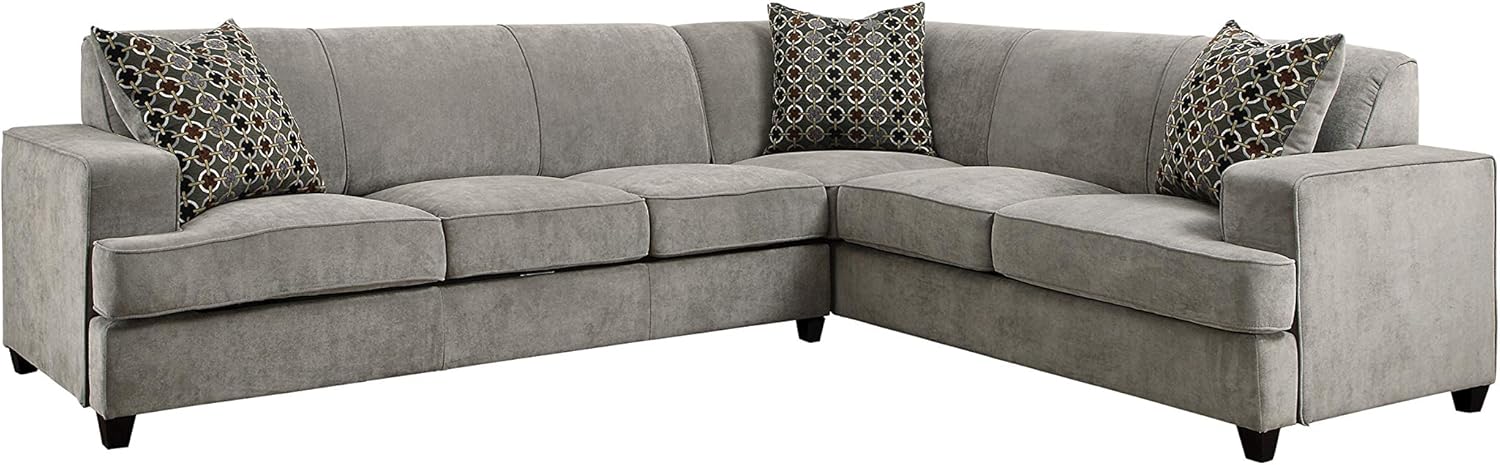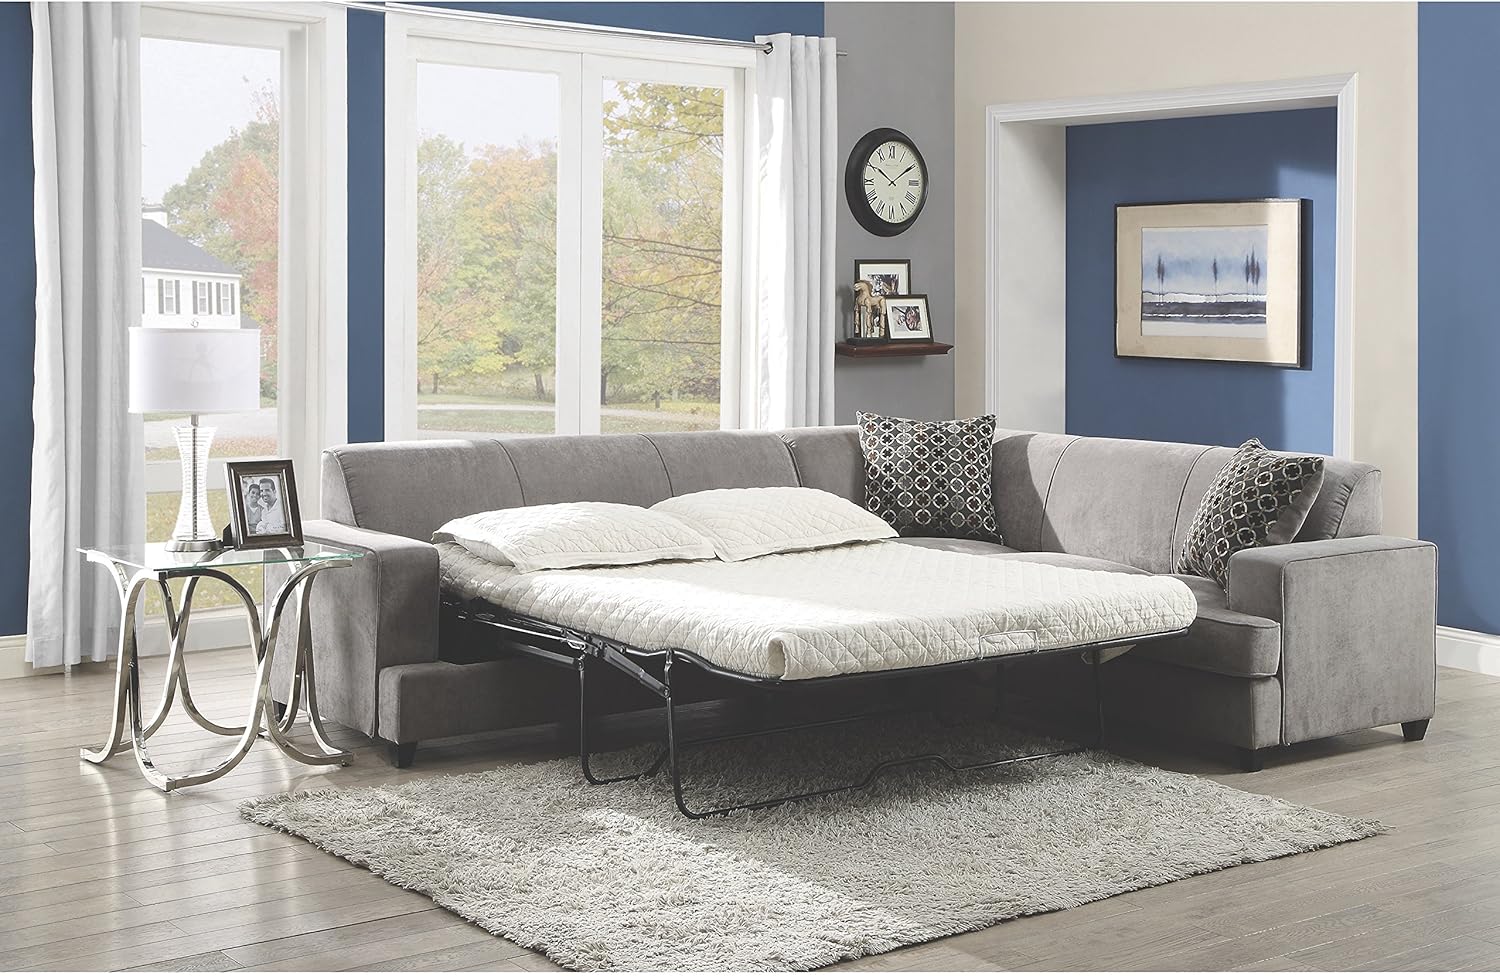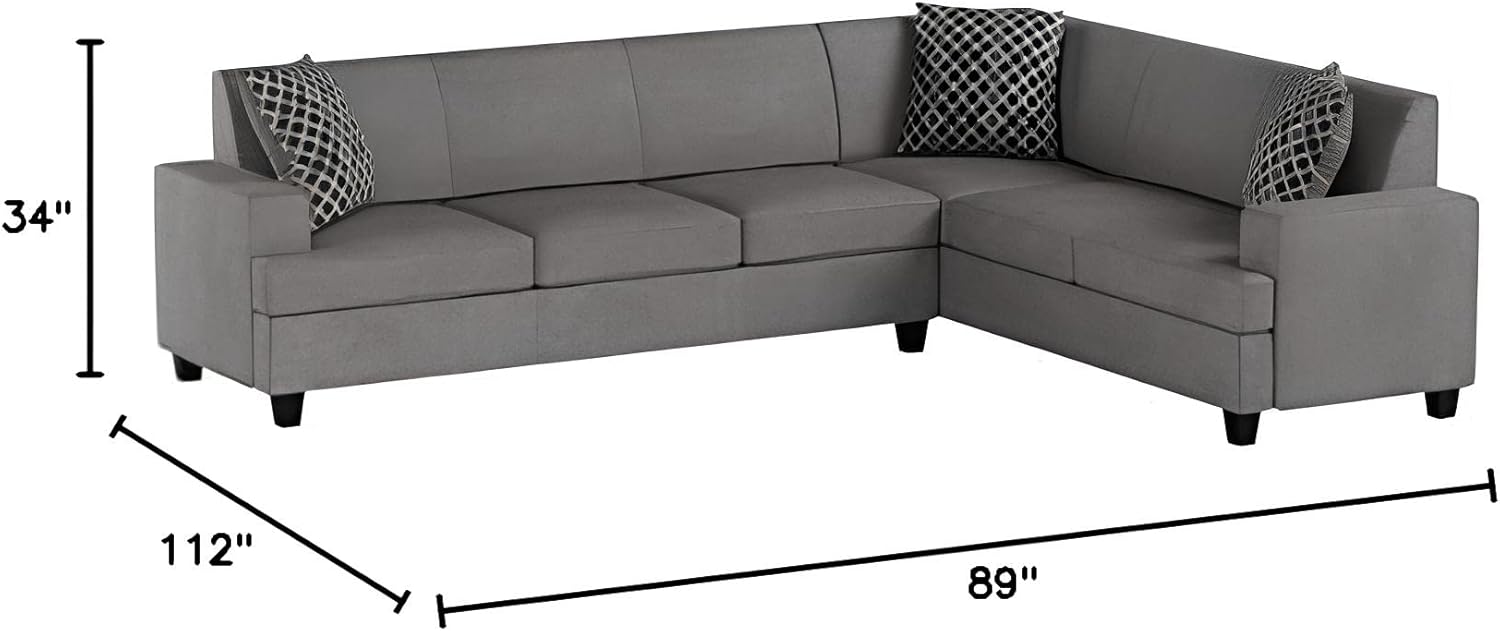
Coaster Home Furnishings Tess Sectional Sofa for Corners Grey, CO-500727
Category: Amazon Home
Contemporary function with transitional flavor describes this stellar sectional sleeper. A soft, lovely neutral grey microvelvet upholstery lifts the level of elegance in a living room or entertainment space. Configured for maximum access and comfort, it's ideal for a more compact space, but also plays a perfect part in a spacious room. Enjoy superior comfort with pocket coil seating and the convenience of a pull-out queen size innerspring sleeper mattress. Wrap up its sleek silhouette with design bonuses including black finish legs and three patterned accent pillows.
Features: Set includes: One (1) sleeper sectional | Finish: Grey | Product materials: Microvelvet, plywood and wood | Overall sectional dimensions: 34" H x 112" W x 89" D; Seat dimensions: 18" H x 23.5" D x 52.5" W | Assembly Required: Yes